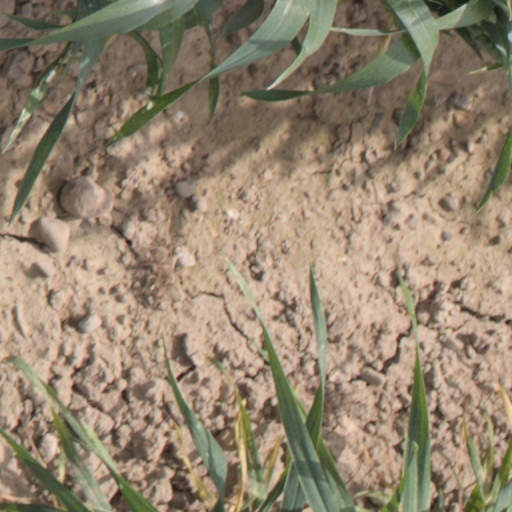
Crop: wheat